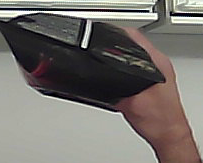
Product: lays_chill